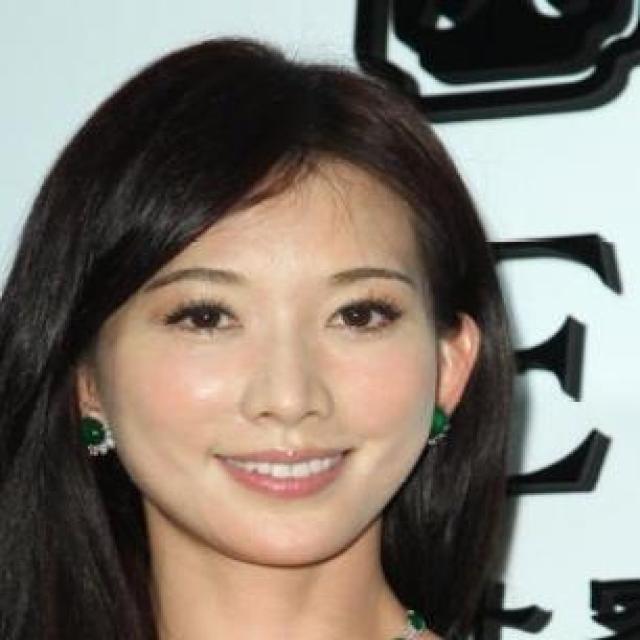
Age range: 21-44